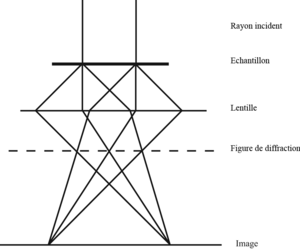
La diffraction des électrons est une technique utilisée pour l'étude de la matière qui consiste à bombarder d'électrons un échantillon et à observer la figure de diffraction résultante. Ce phénomène se produit en raison de la dualité onde-particule, qui fait qu'une particule matérielle peut être décrite comme une onde. Ainsi, un électron peut être considéré comme une onde, comme pour le son ou les vagues à la surface de l'eau. Cette technique est similaire à la diffraction X et à la diffraction de neutrons.
La microscopie électronique en transmission est une technique de microscopie où un faisceau d'électrons est « transmis » à travers un échantillon très mince. Les effets d'interaction entre les électrons et l'échantillon donnent naissance à une image, dont la résolution peut atteindre 0,08 nanomètre. Les images obtenues ne sont généralement pas explicites, et doivent être interprétées à l'aide d'un support théorique. L'intérêt principal de ce microscope est de pouvoir combiner cette grande résolution avec les informations de l'espace de Fourier, c'est-à-dire la diffraction. Il est aussi possible d'identifier la composition chimique de l'échantillon en étudiant le rayonnement X provoqué par le faisceau électronique. Contrairement aux microscopes optiques, la résolution n'est pas limitée par la longueur d'onde des électrons, mais par les aberrations dues aux lentilles magnétiques.